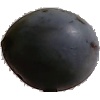
Label: Plum 3